Tokata Iron Eyes

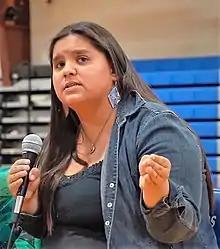
Iron Eyes at a climate forum at the Lakota People's Law Project in 2019

Tokata Iron Eyes (born August 13, 2003) is a Native American activist and member of the Standing Rock Sioux tribe. Iron Eyes was a youth leader of "ReZpect our Water", a campaign against the proposed route of the Dakota Access Pipeline, and served on the board of a sustainable energy group called Indigenized Energy. Iron Eyes is also a singer and songwriter.